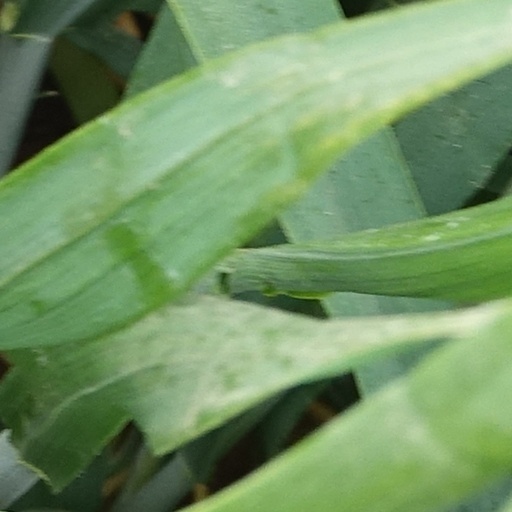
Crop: wheat